Giovanni Buscaglione

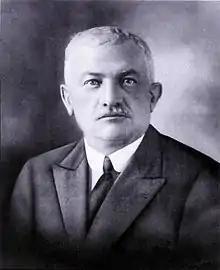
Giovanni Buscaglione

Giovanni Buscaglione (March 10, 1874 – January 29, 1941) was an Italian-Colombian architect and priest. He designed series of important projects of religious and educative architecture in Italy, Constantinople, İzmir and Alexandria but was especially noted for his work in Colombia, a country where he spent his later years and contributed a significant number of architectural works.